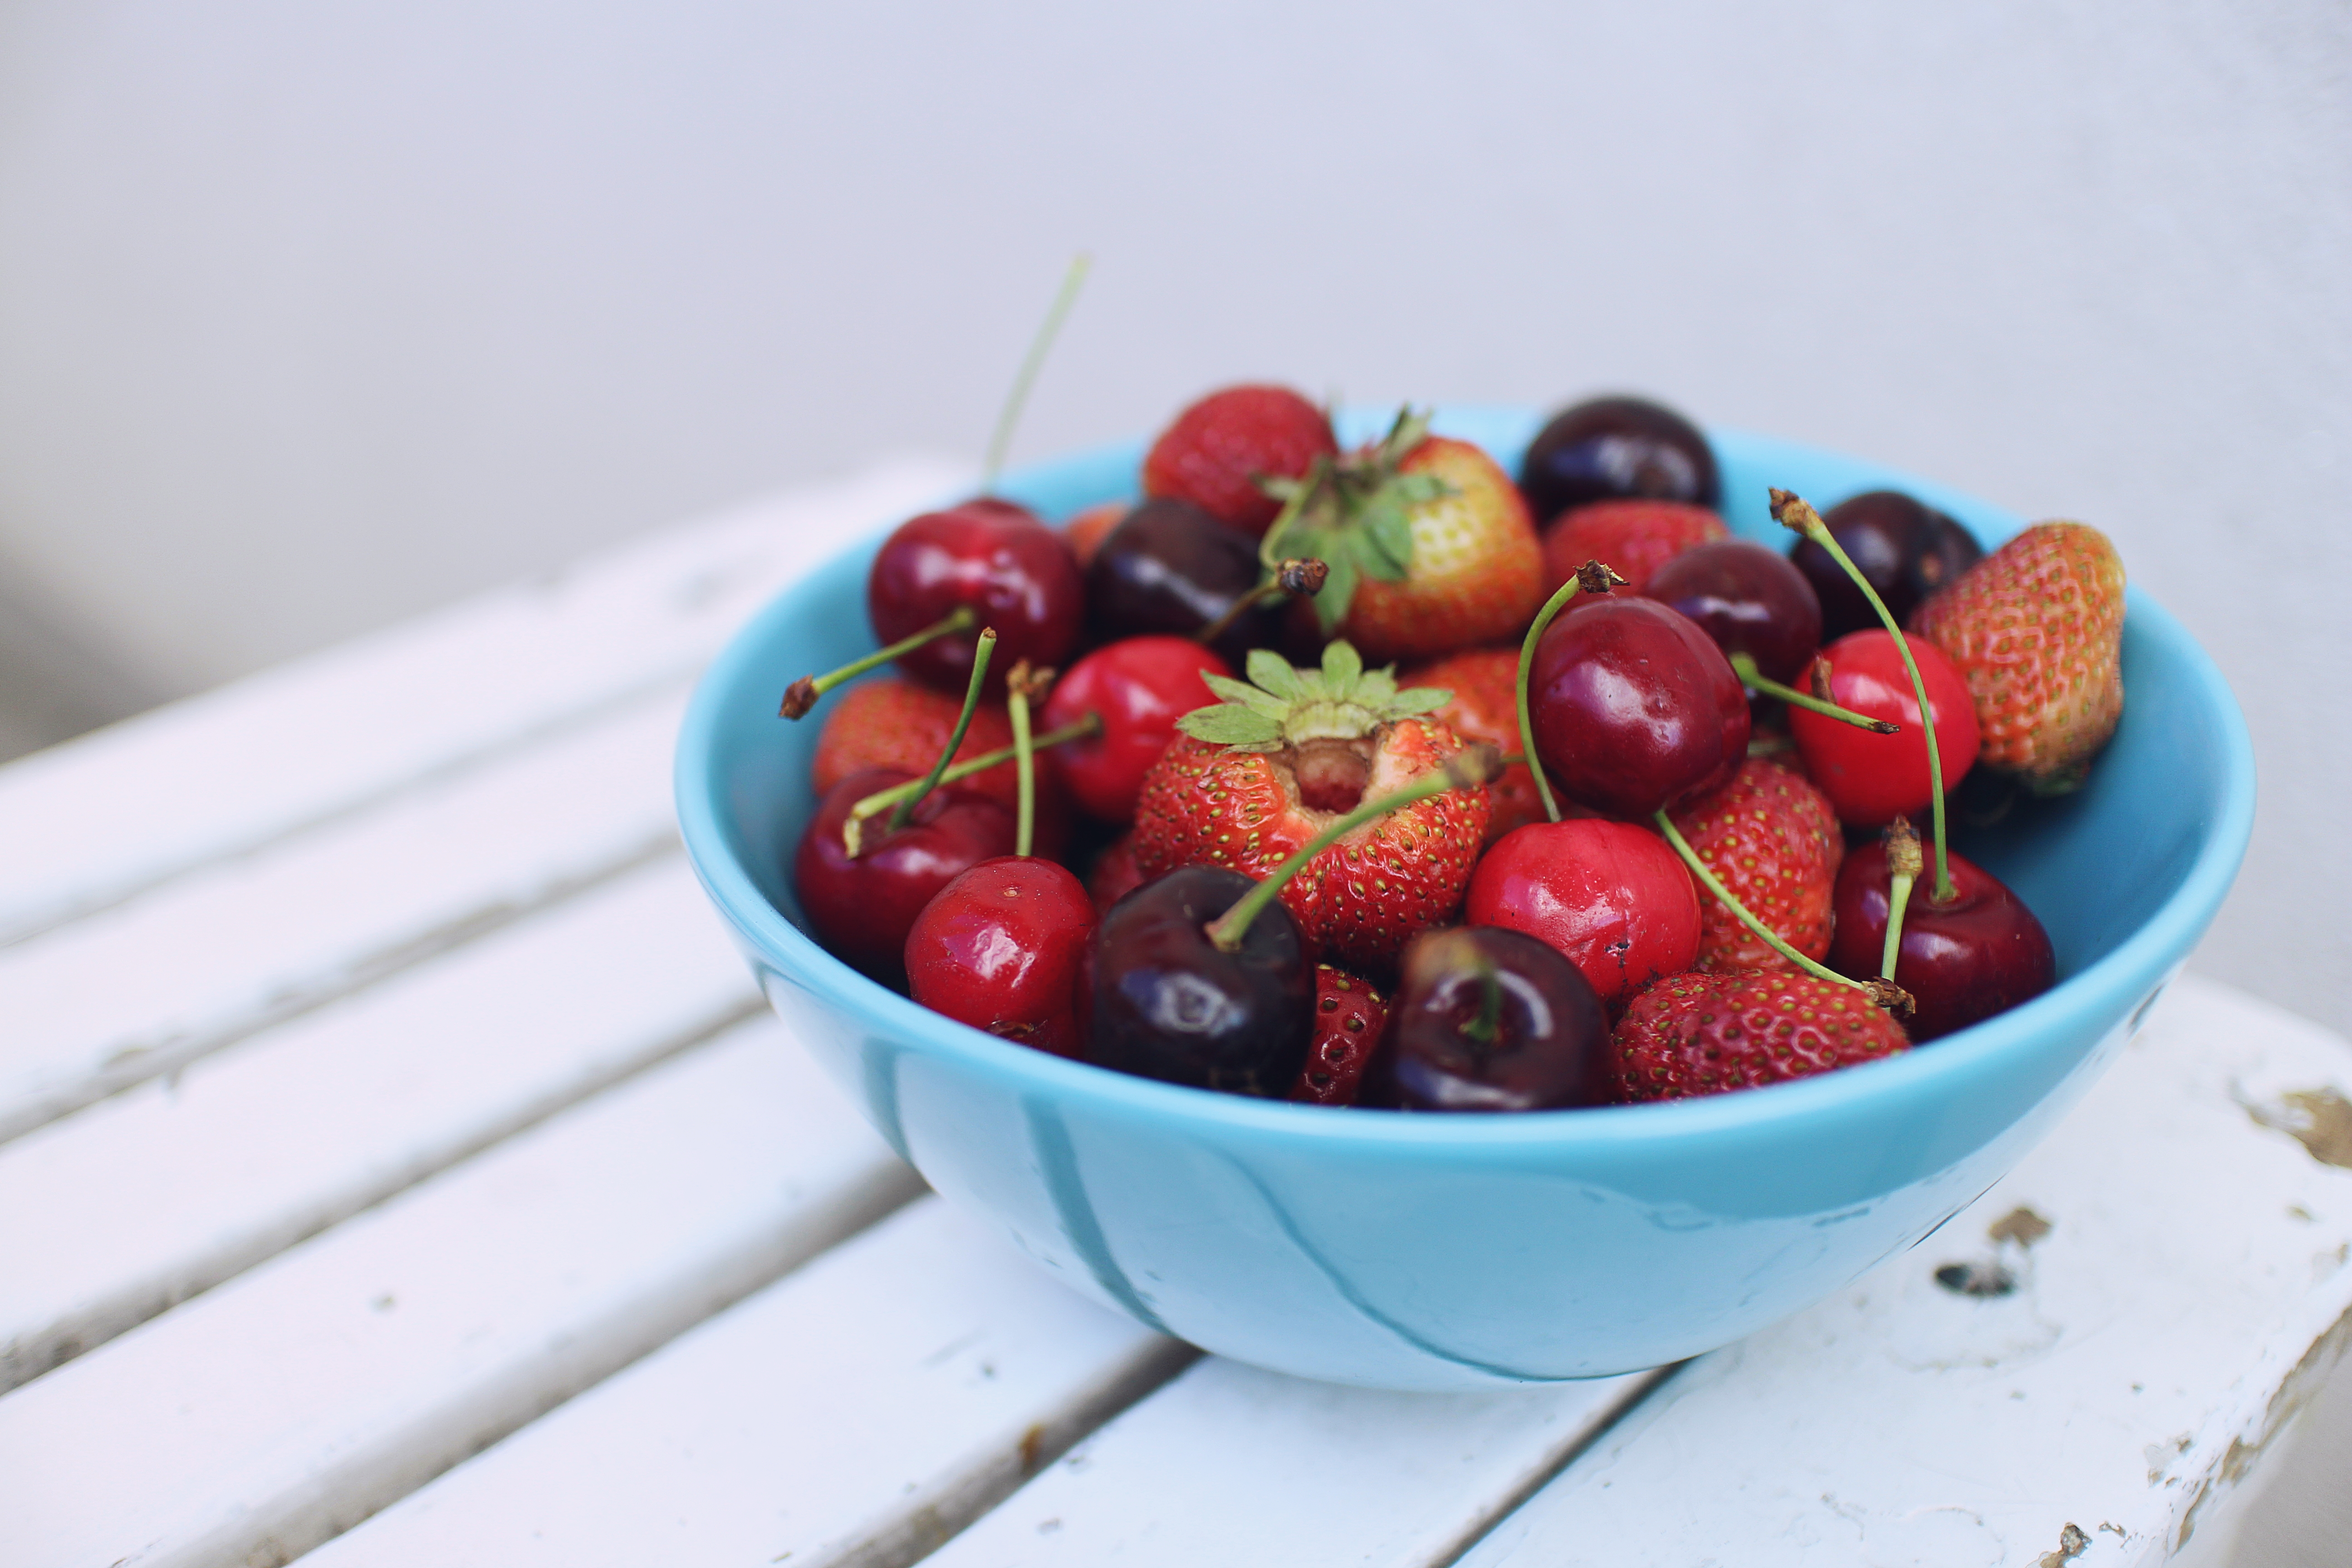
plant, fruit, berry, bowl, meal, food, produce, fresh, strawberry, berries, fruits, strawberries, cherry, cherries, flowering plant, land plant